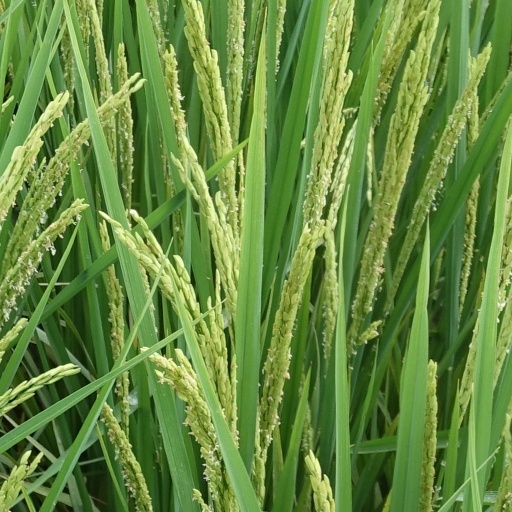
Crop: rice